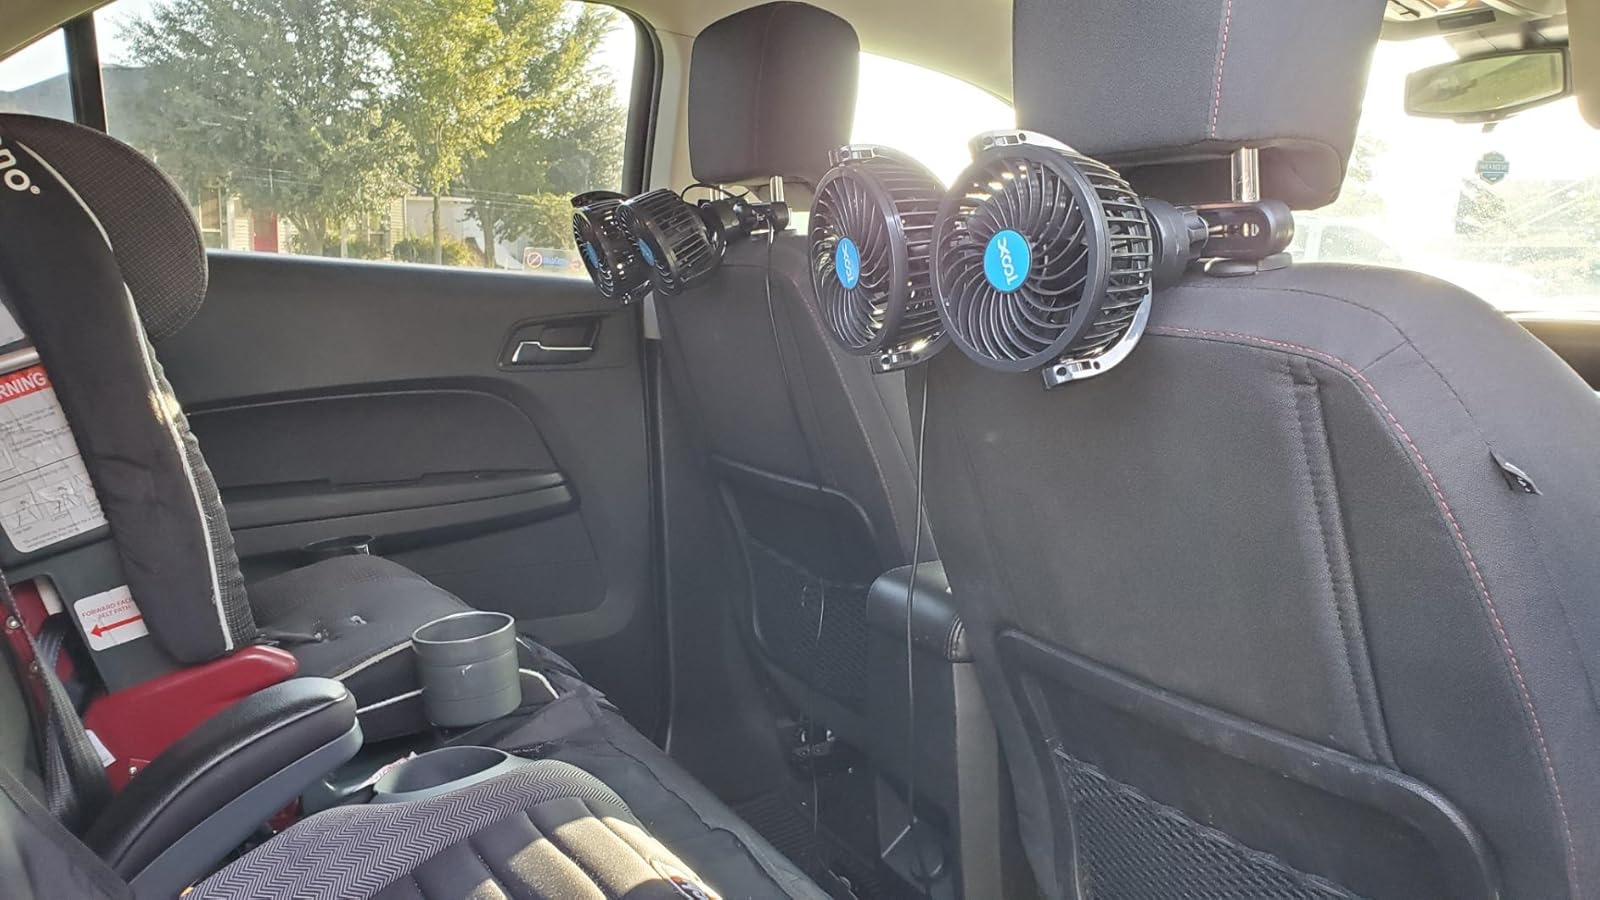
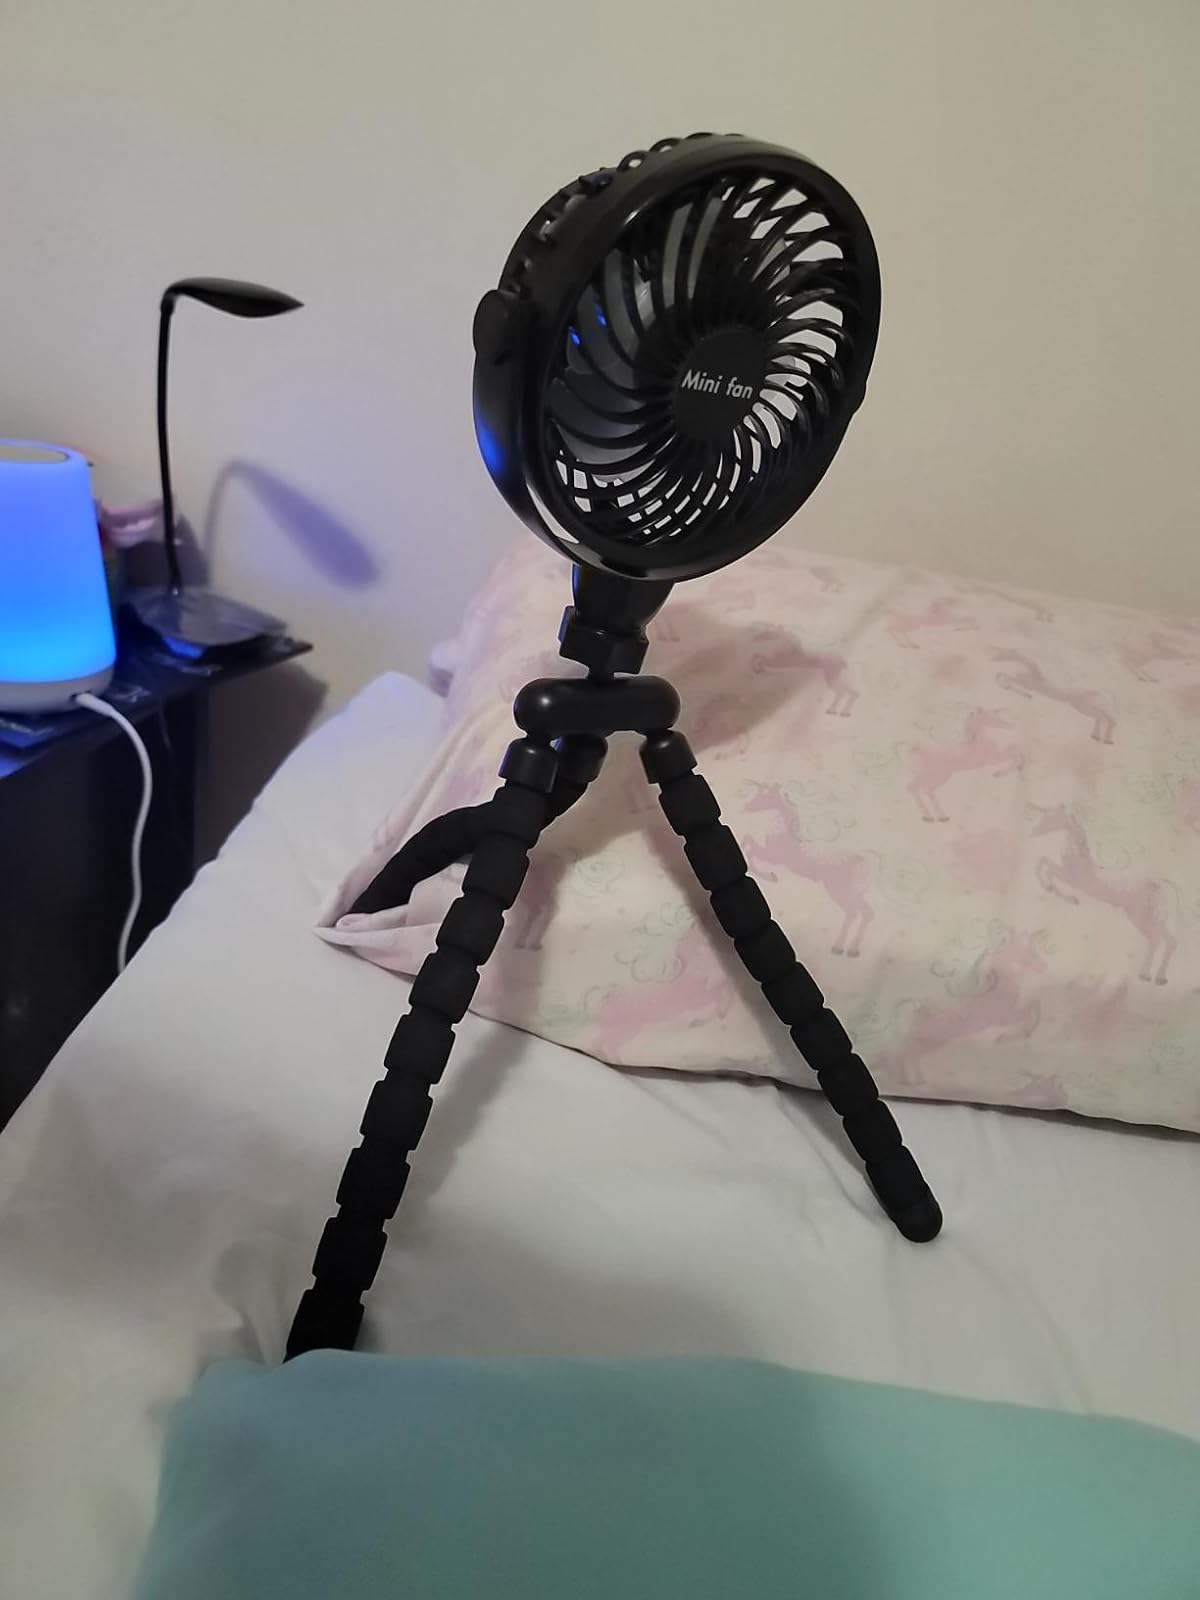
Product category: fan
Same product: no